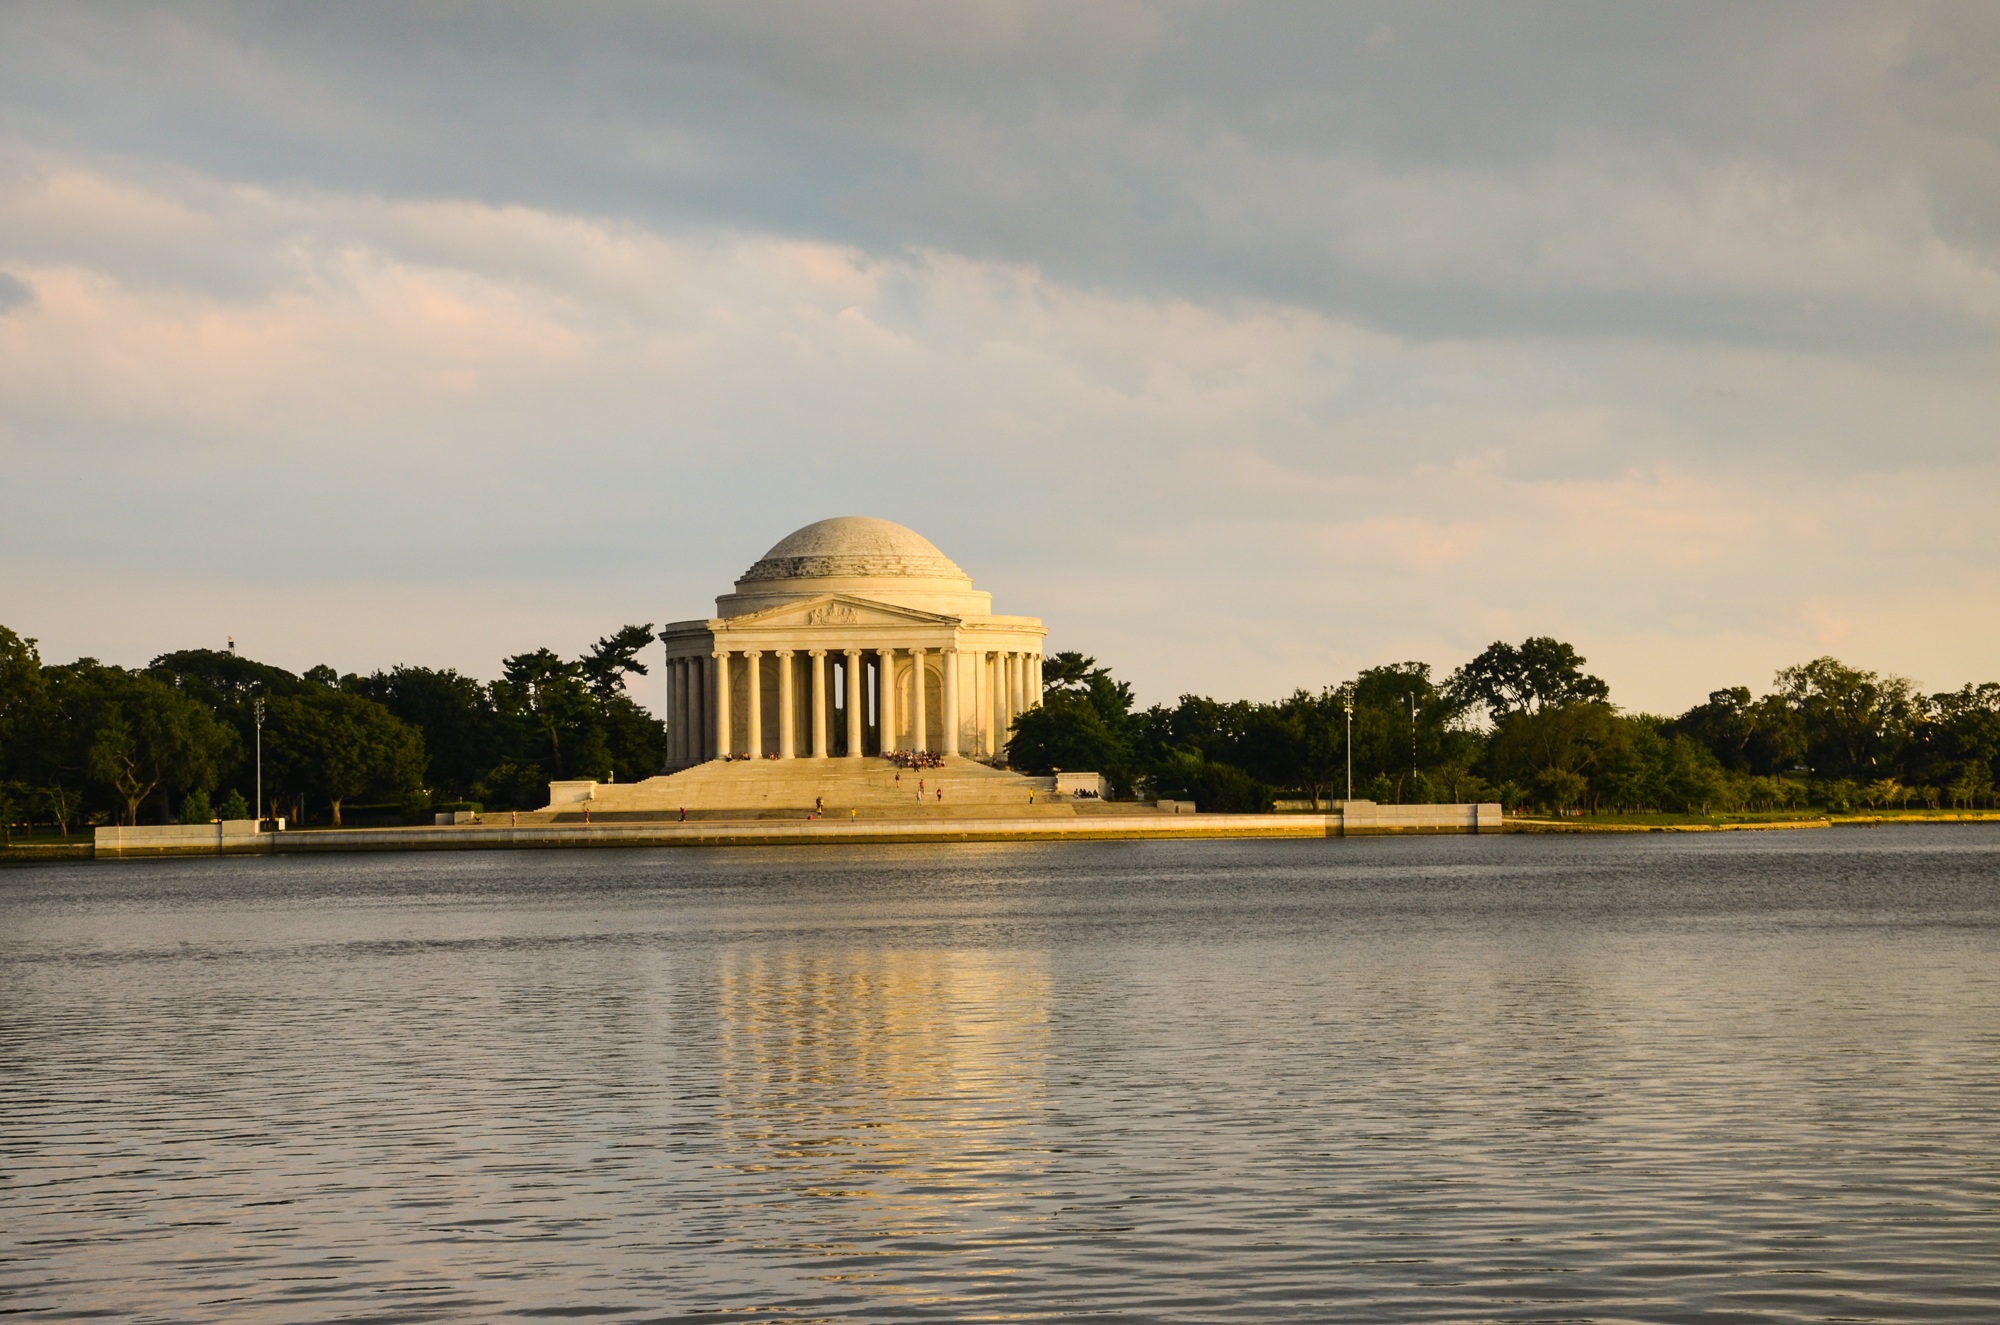
sea, water, sunset, sunlight, morning, lake, city, river, monument, vacation, dusk, evening, twilight, reflection, usa, america, reservoir, president, united states, c, washington d, thomas jefferson, district of columbia